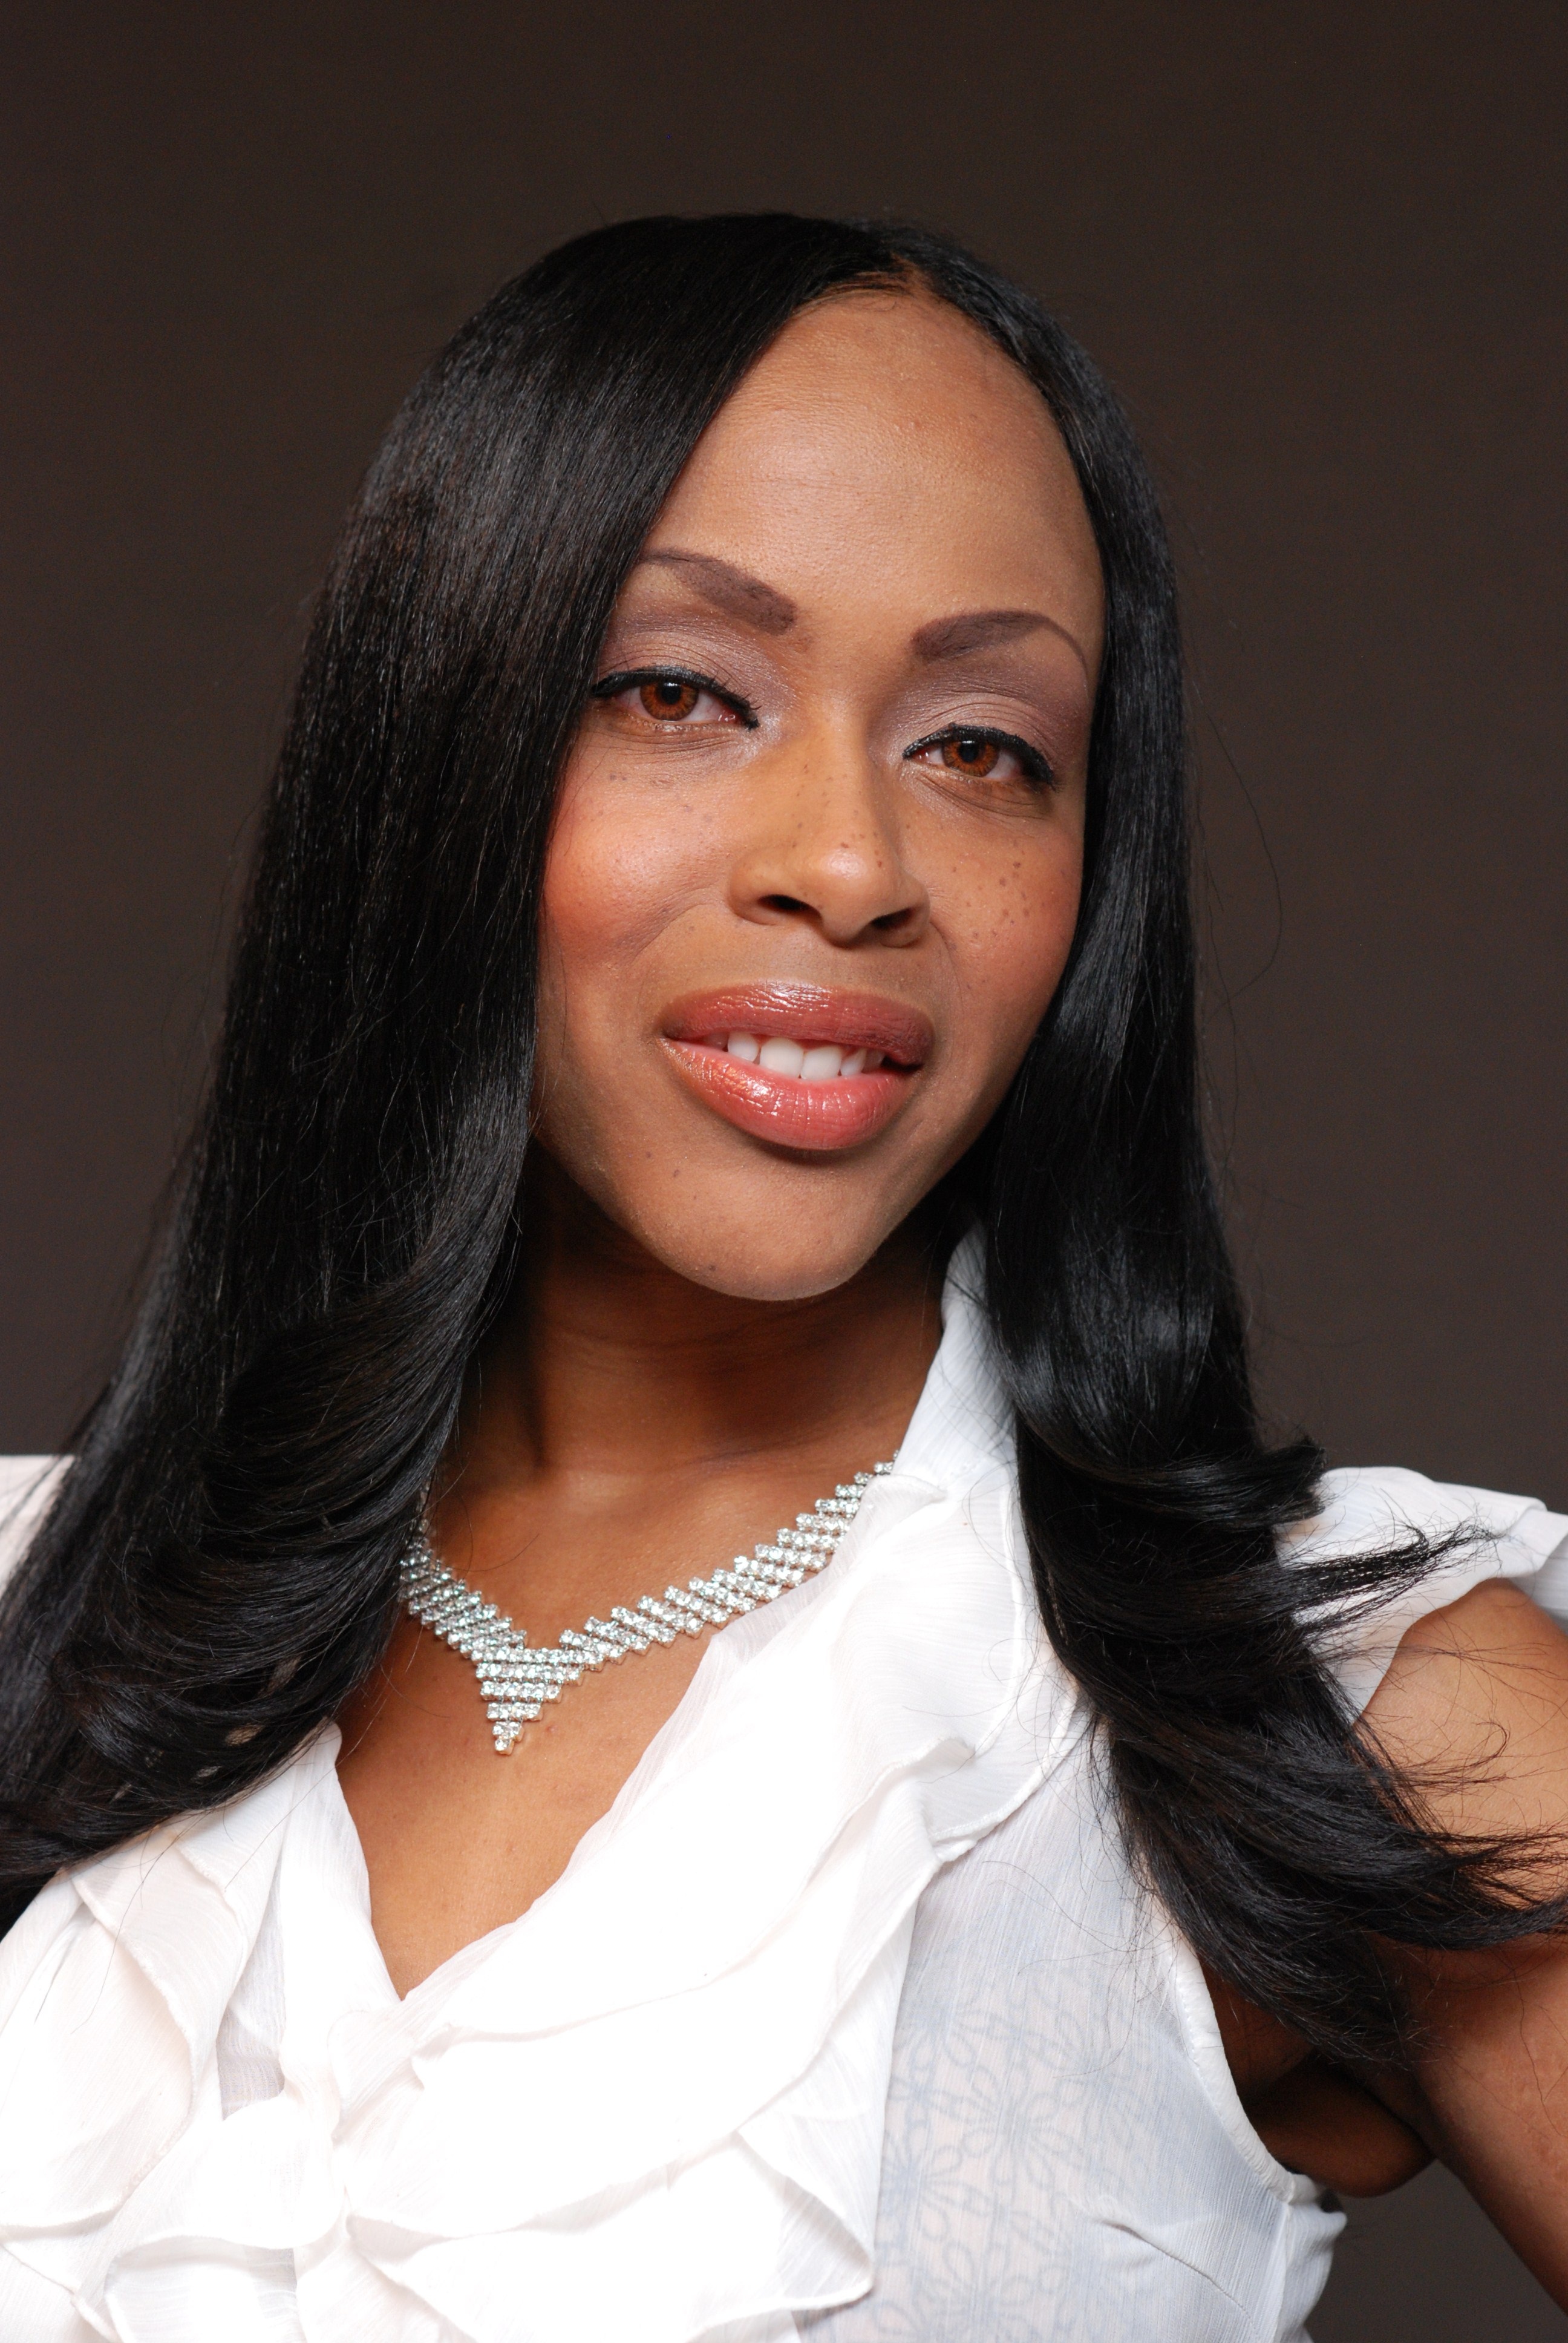
person, woman, hair, photography, singer, brunette, portrait, model, lady, lip, hairstyle, jewelry, long hair, human body, black hair, face, nose, happy, eye, head, skin, beauty, beautiful, african american, abdomen, photo shoot, brown hair, head shot, portrait photography, supermodel